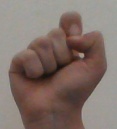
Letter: fa